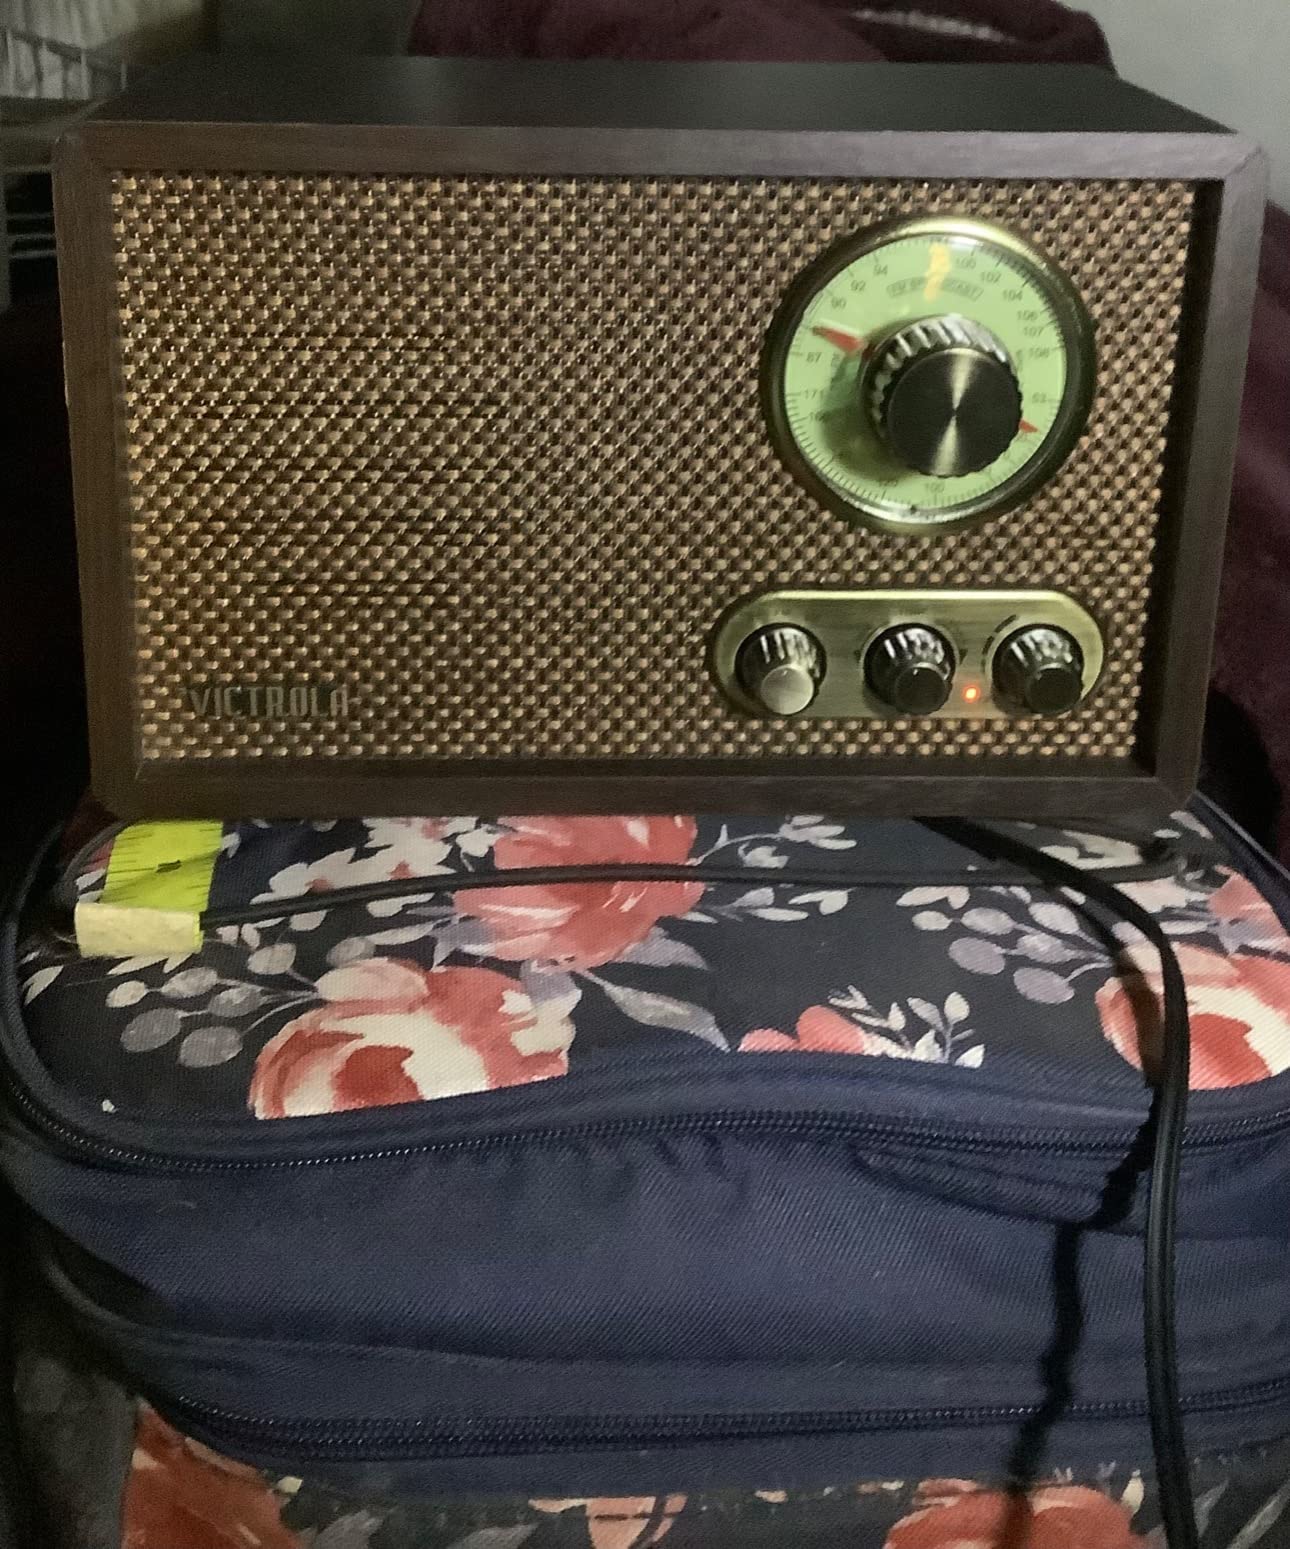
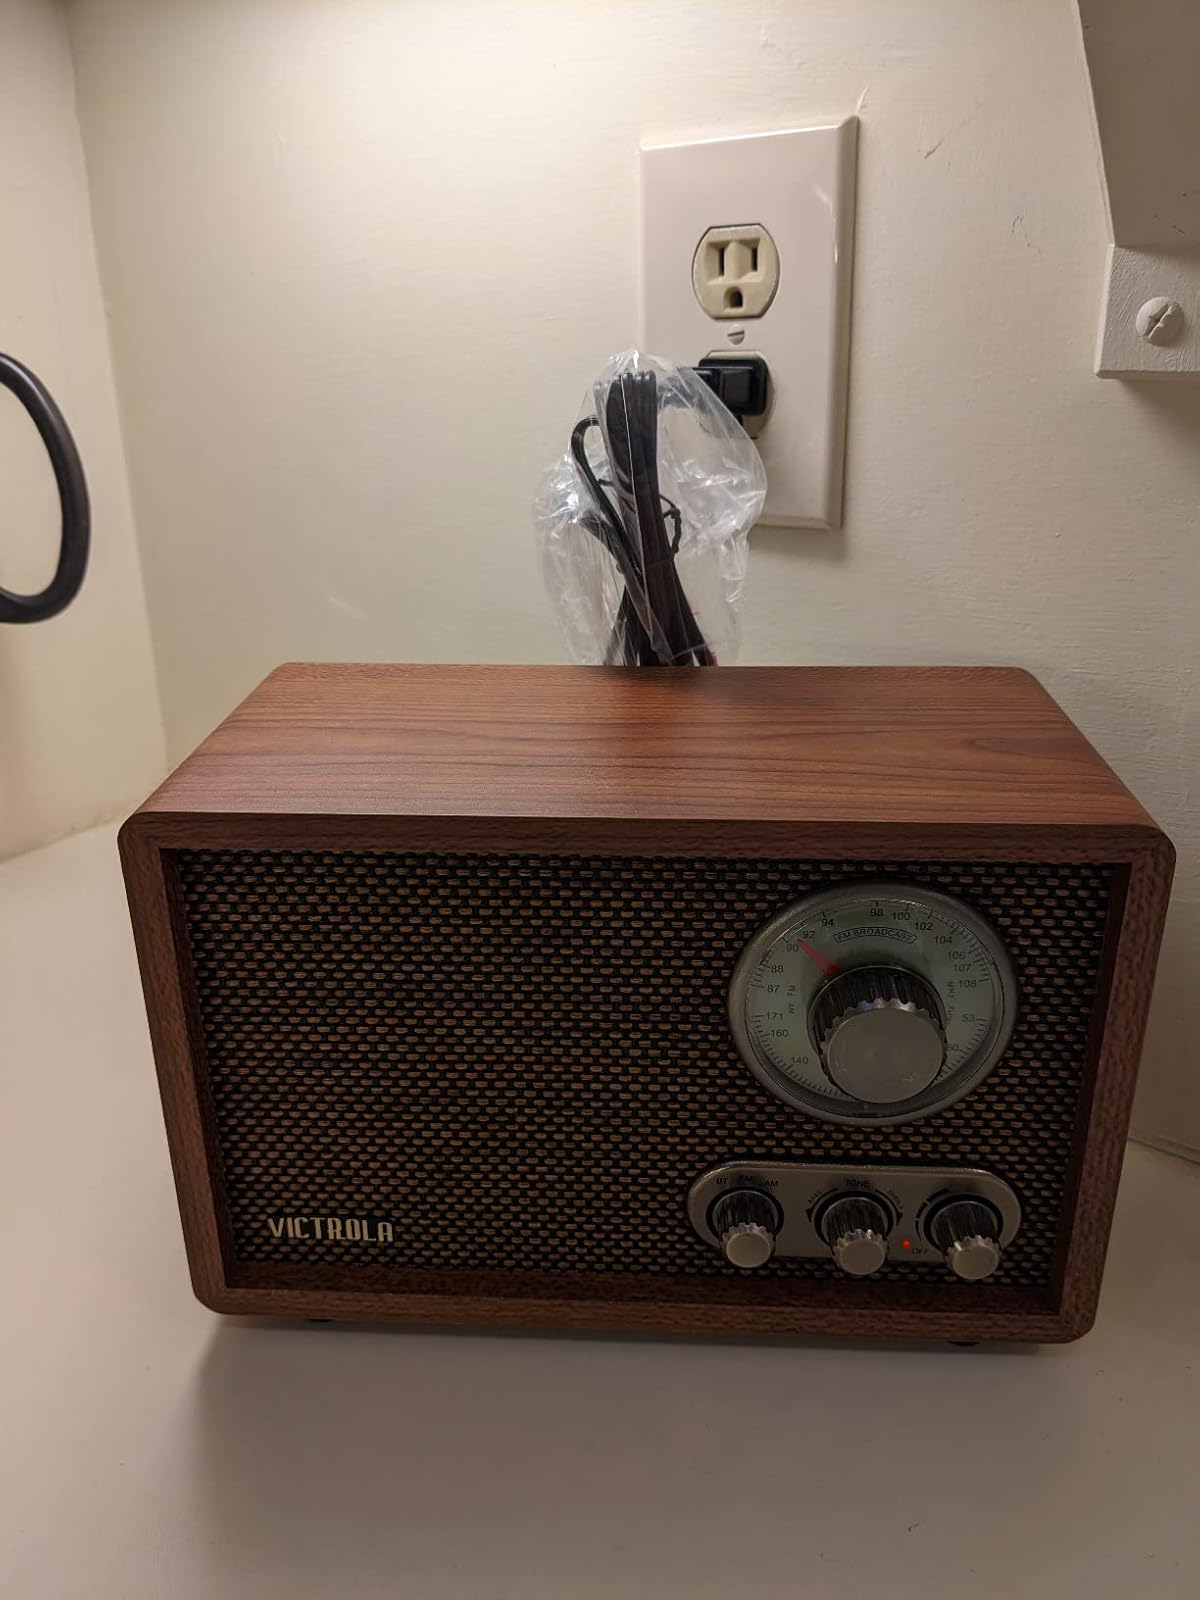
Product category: radio
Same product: no